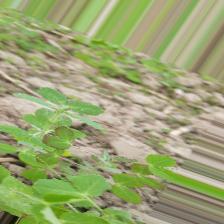
Label: Lentil Rust